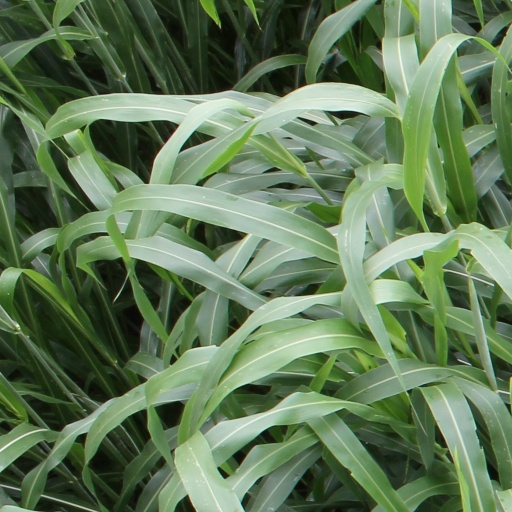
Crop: sorghum